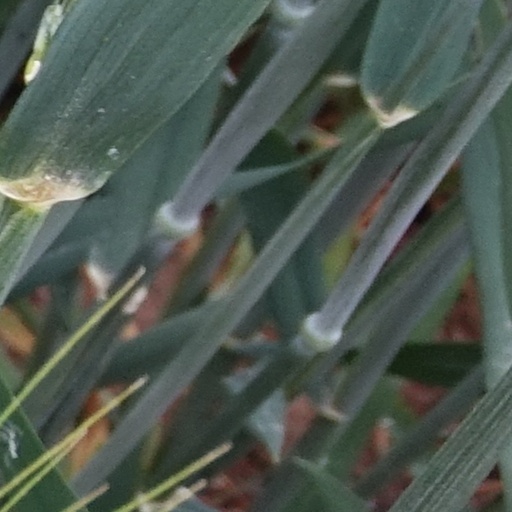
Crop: wheat